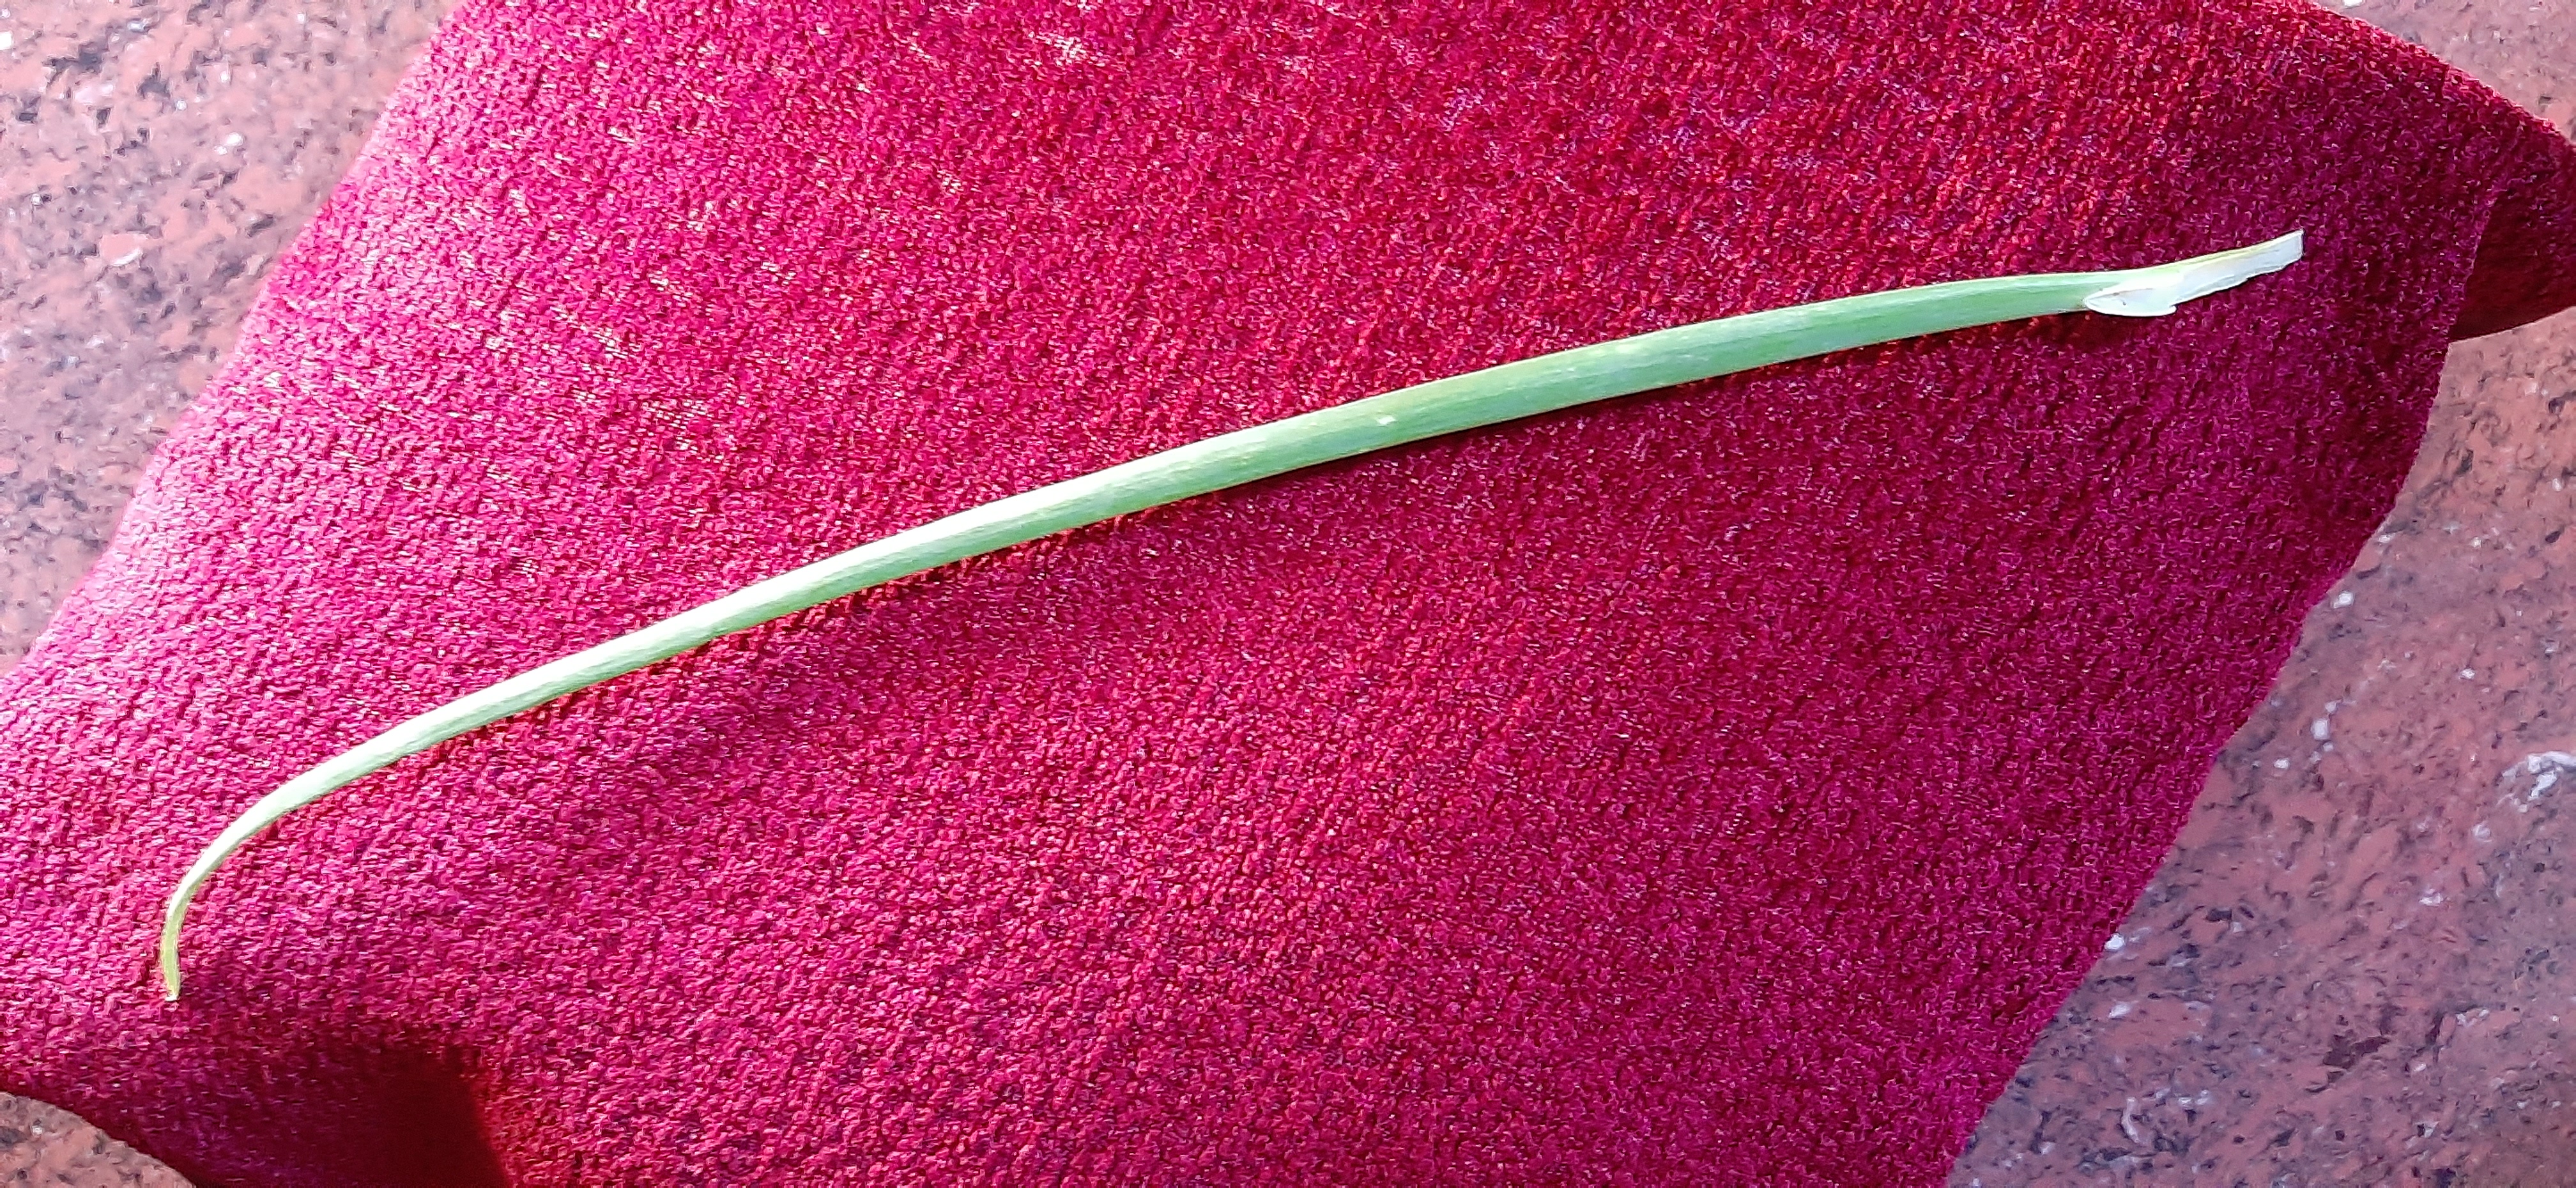
Plant: Onion